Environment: lab
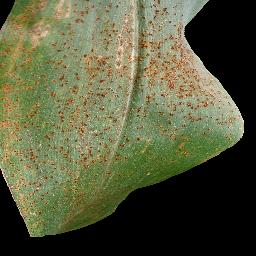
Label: common_rust